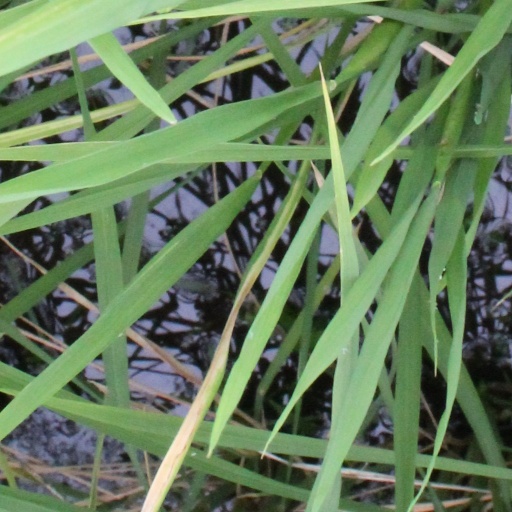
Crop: rice